Robert Gordon University

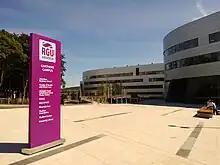
Main plaza at Garthdee campus (2013)

The university derives from Robert Gordon's Hospital, an institution set up in the mid-18th century to provide the poor with a basic education and reasonable start in life, and the various educational institutions which developed in Aberdeen to provide adults with technical, vocational and artistic training, mostly in the evenings and part-time. Following numerous mergers between these establishments, it became Robert Gordon's Technical College in 1910, then following further developments became Robert Gordon's Institute of Technology in 1965 and began to conduct increasing amounts of research and provide degree-level education. It became a university in 1992, and now mostly offering day classes to full-time students.